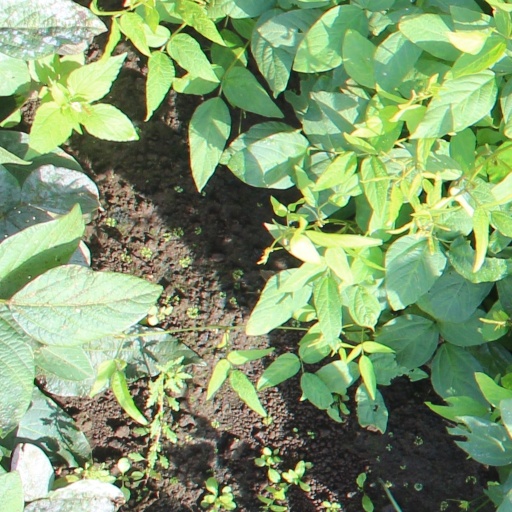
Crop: soybean